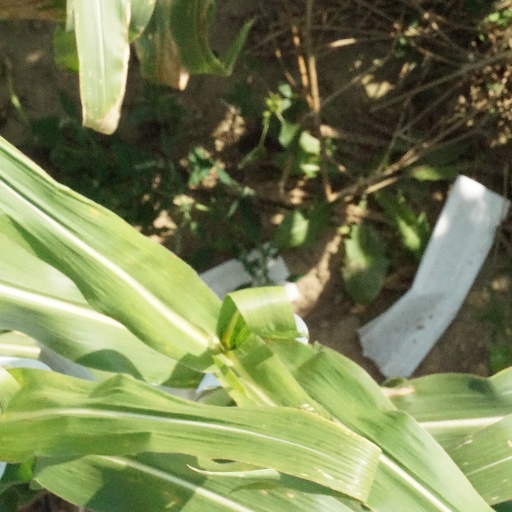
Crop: maize; corn